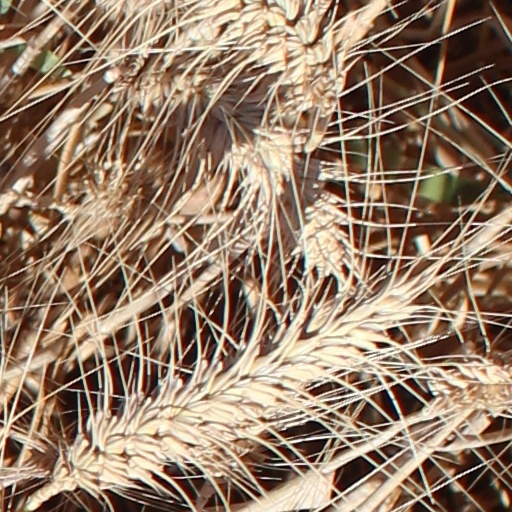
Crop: wheat